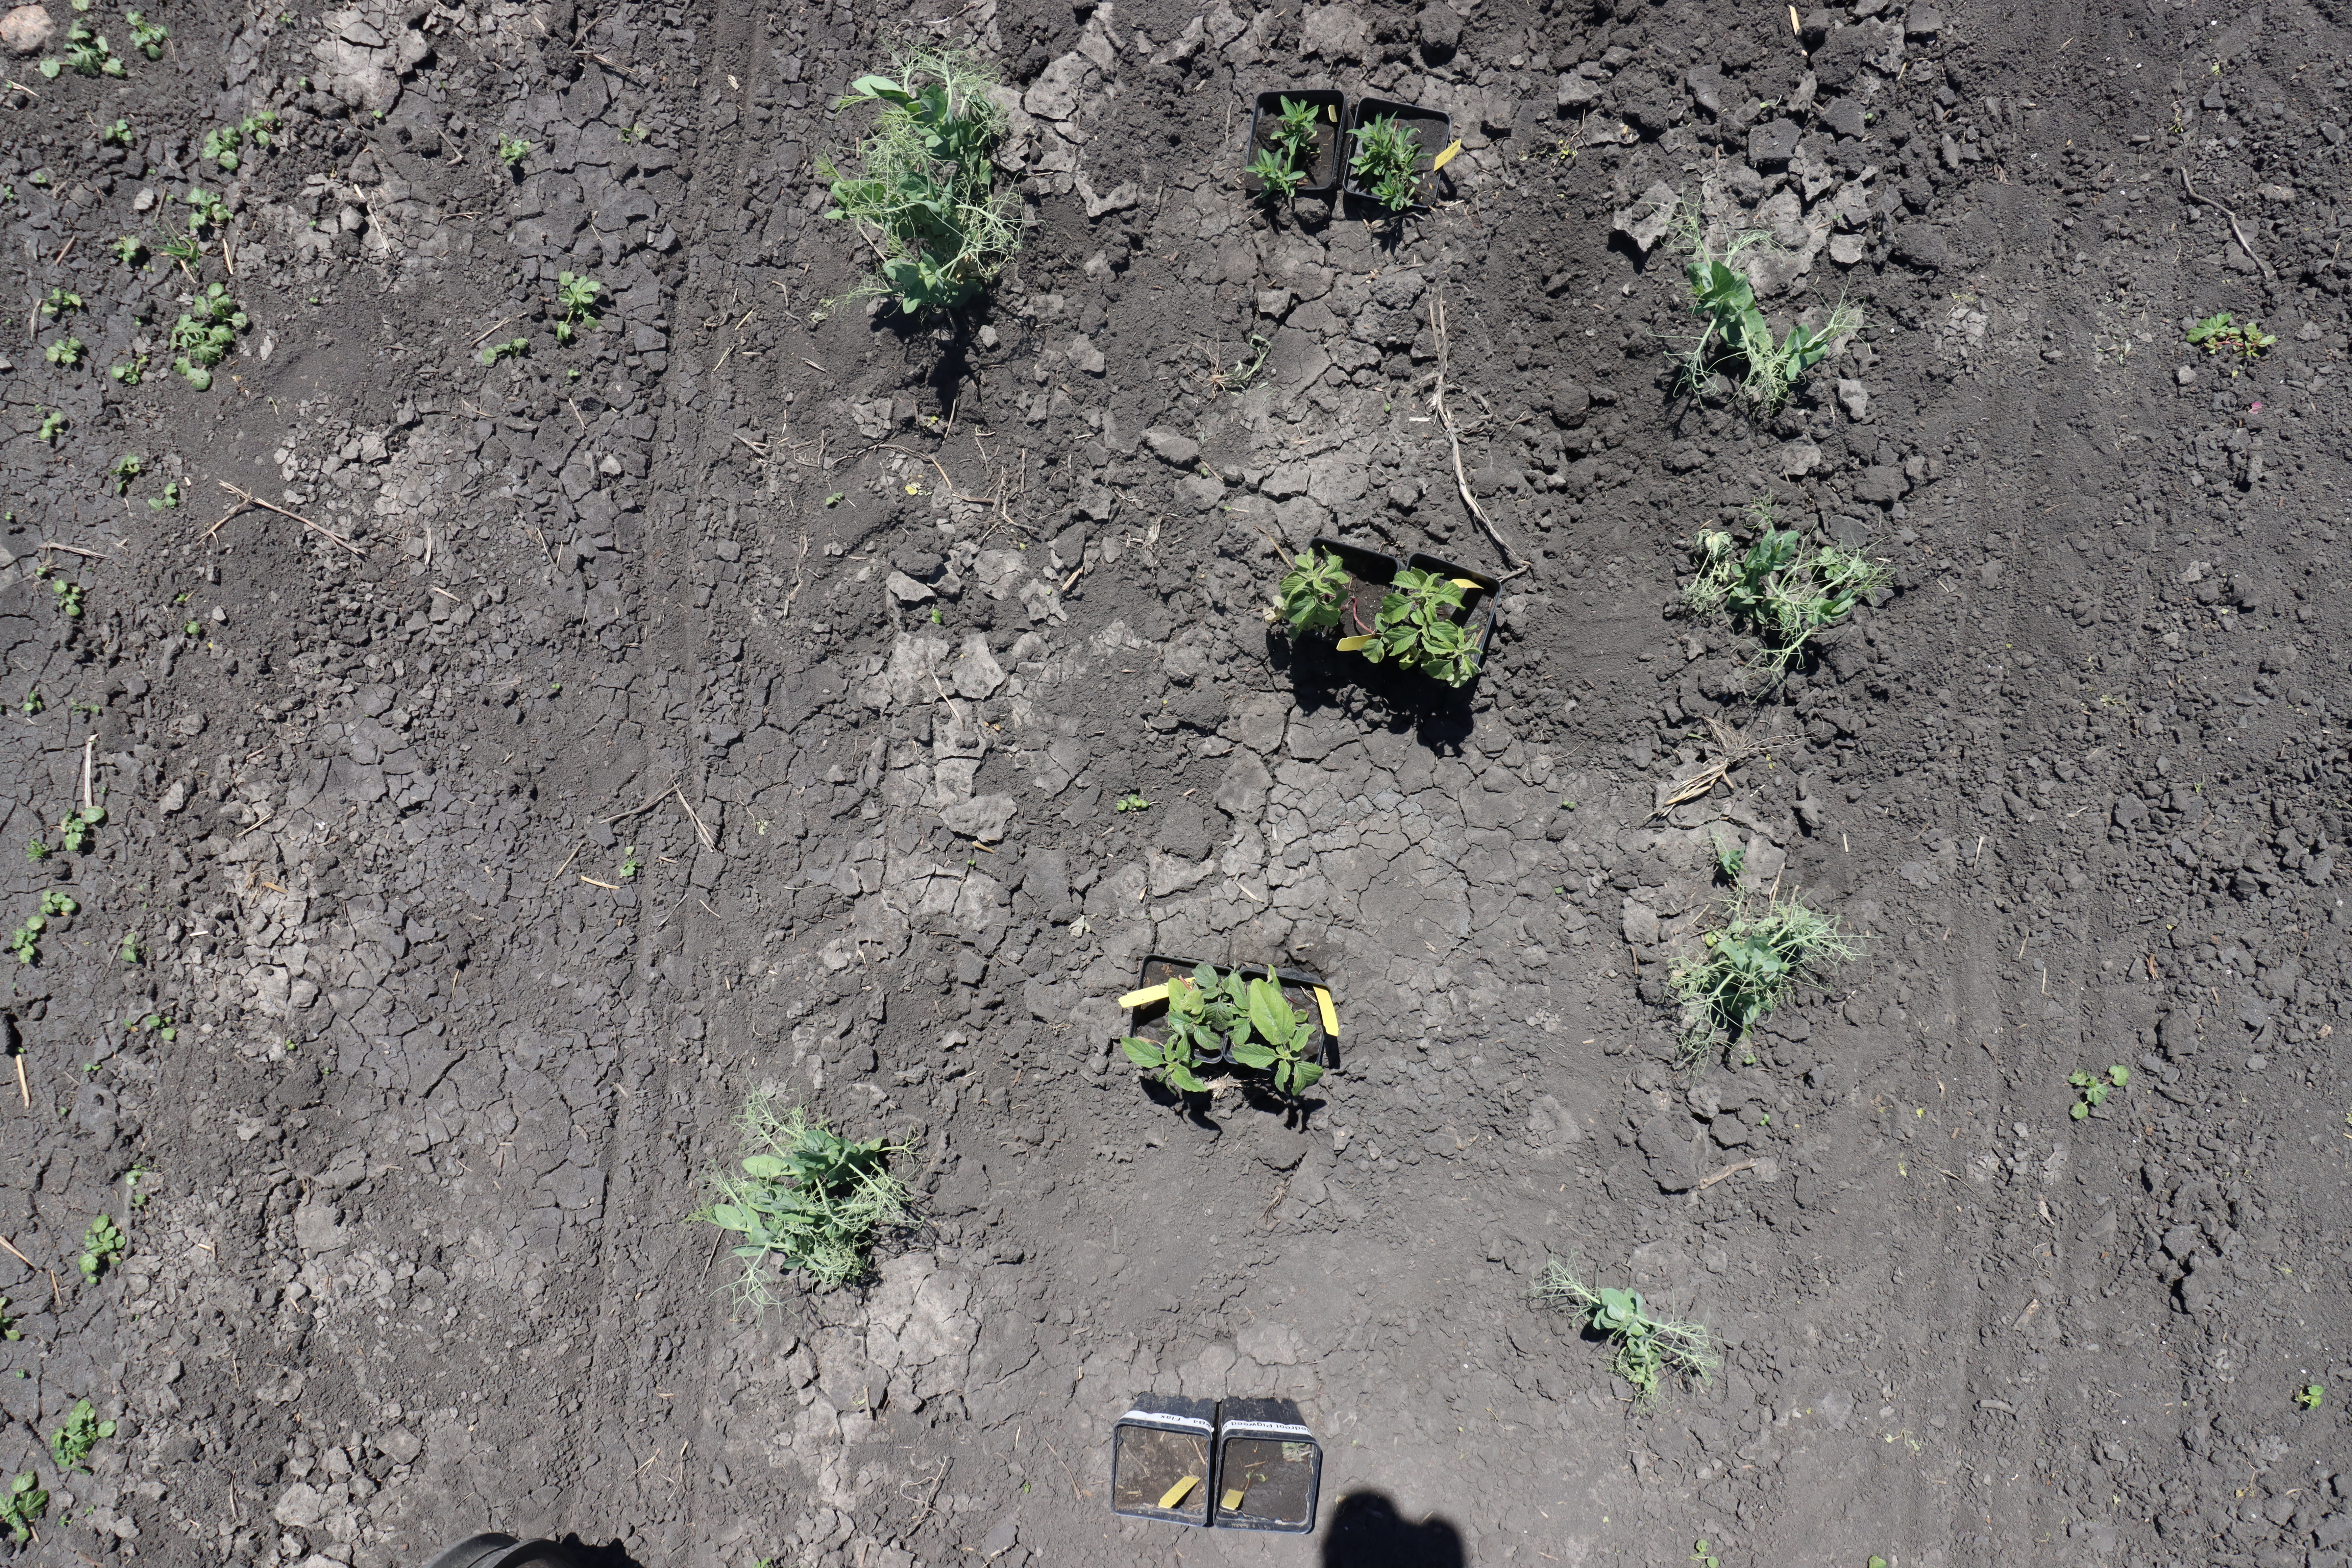
Crop: Field pea
Objects: Field Pea, Field Pea, Redroot Pigweed, Redroot Pigweed, Field Pea, Redroot Pigweed, Redroot Pigweed, Field Pea, Field Pea, Field Pea, Kochia, Kochia